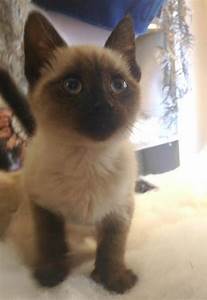
Label: cat